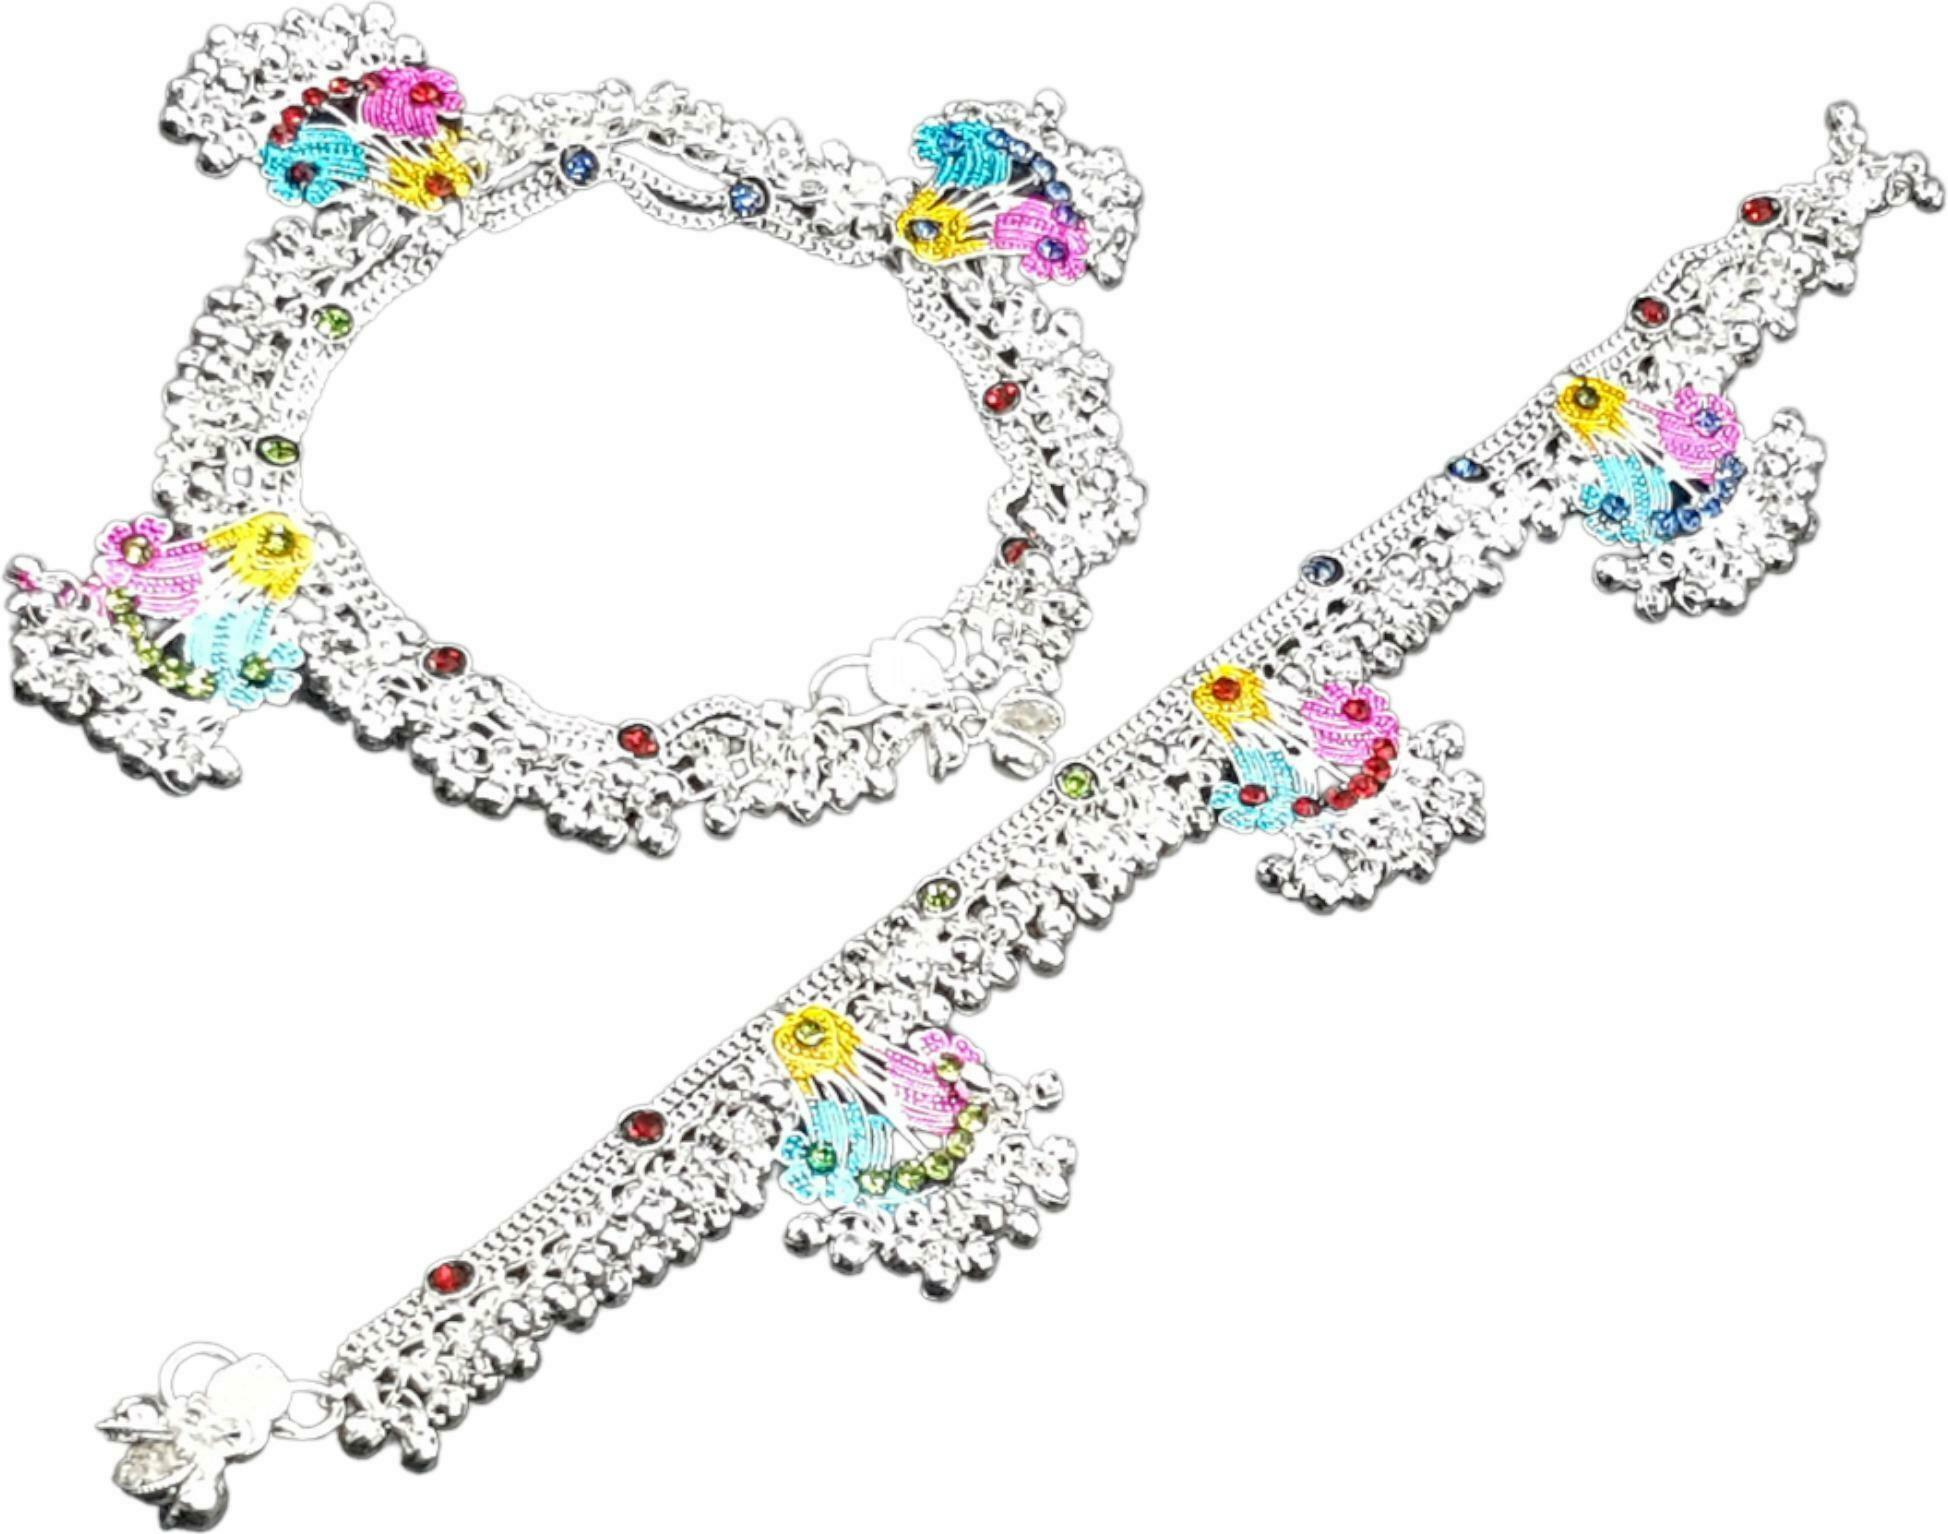
BR Ornaments A249 Alloy Anklet (Pack of 2)
Type: Anklet
Brand: BR Ornaments
Price: Rs. 369
 This silver anklet looks good with all indian outfitsor traditional outfits suitable girls and women of all ages. grab this pair of anklets, you will feel stylish ankle and shining silver anklet will make beautiful, you must buy the sns traders anklets you will never go wrong with the latest design, fancy anklets in silver jewellery.